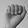
ASL letter: A